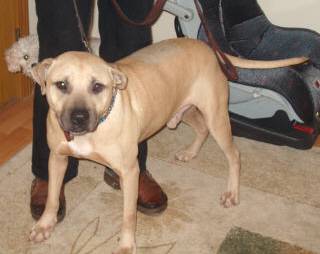
Label: dog